Sindh Madressatul Islam University

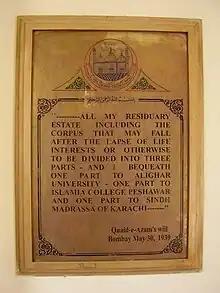
Muhammad Ali Jinnah's will, excerpt

Muhammad Ali Jinnah studied there from 1887 to 1892 and received his basic education there. He loved his alma mater so much that he left one-third of his personal property to it through his last will. Jinnah was delighted to come to the event where the school's status was raised to the level of a college in June 1943.